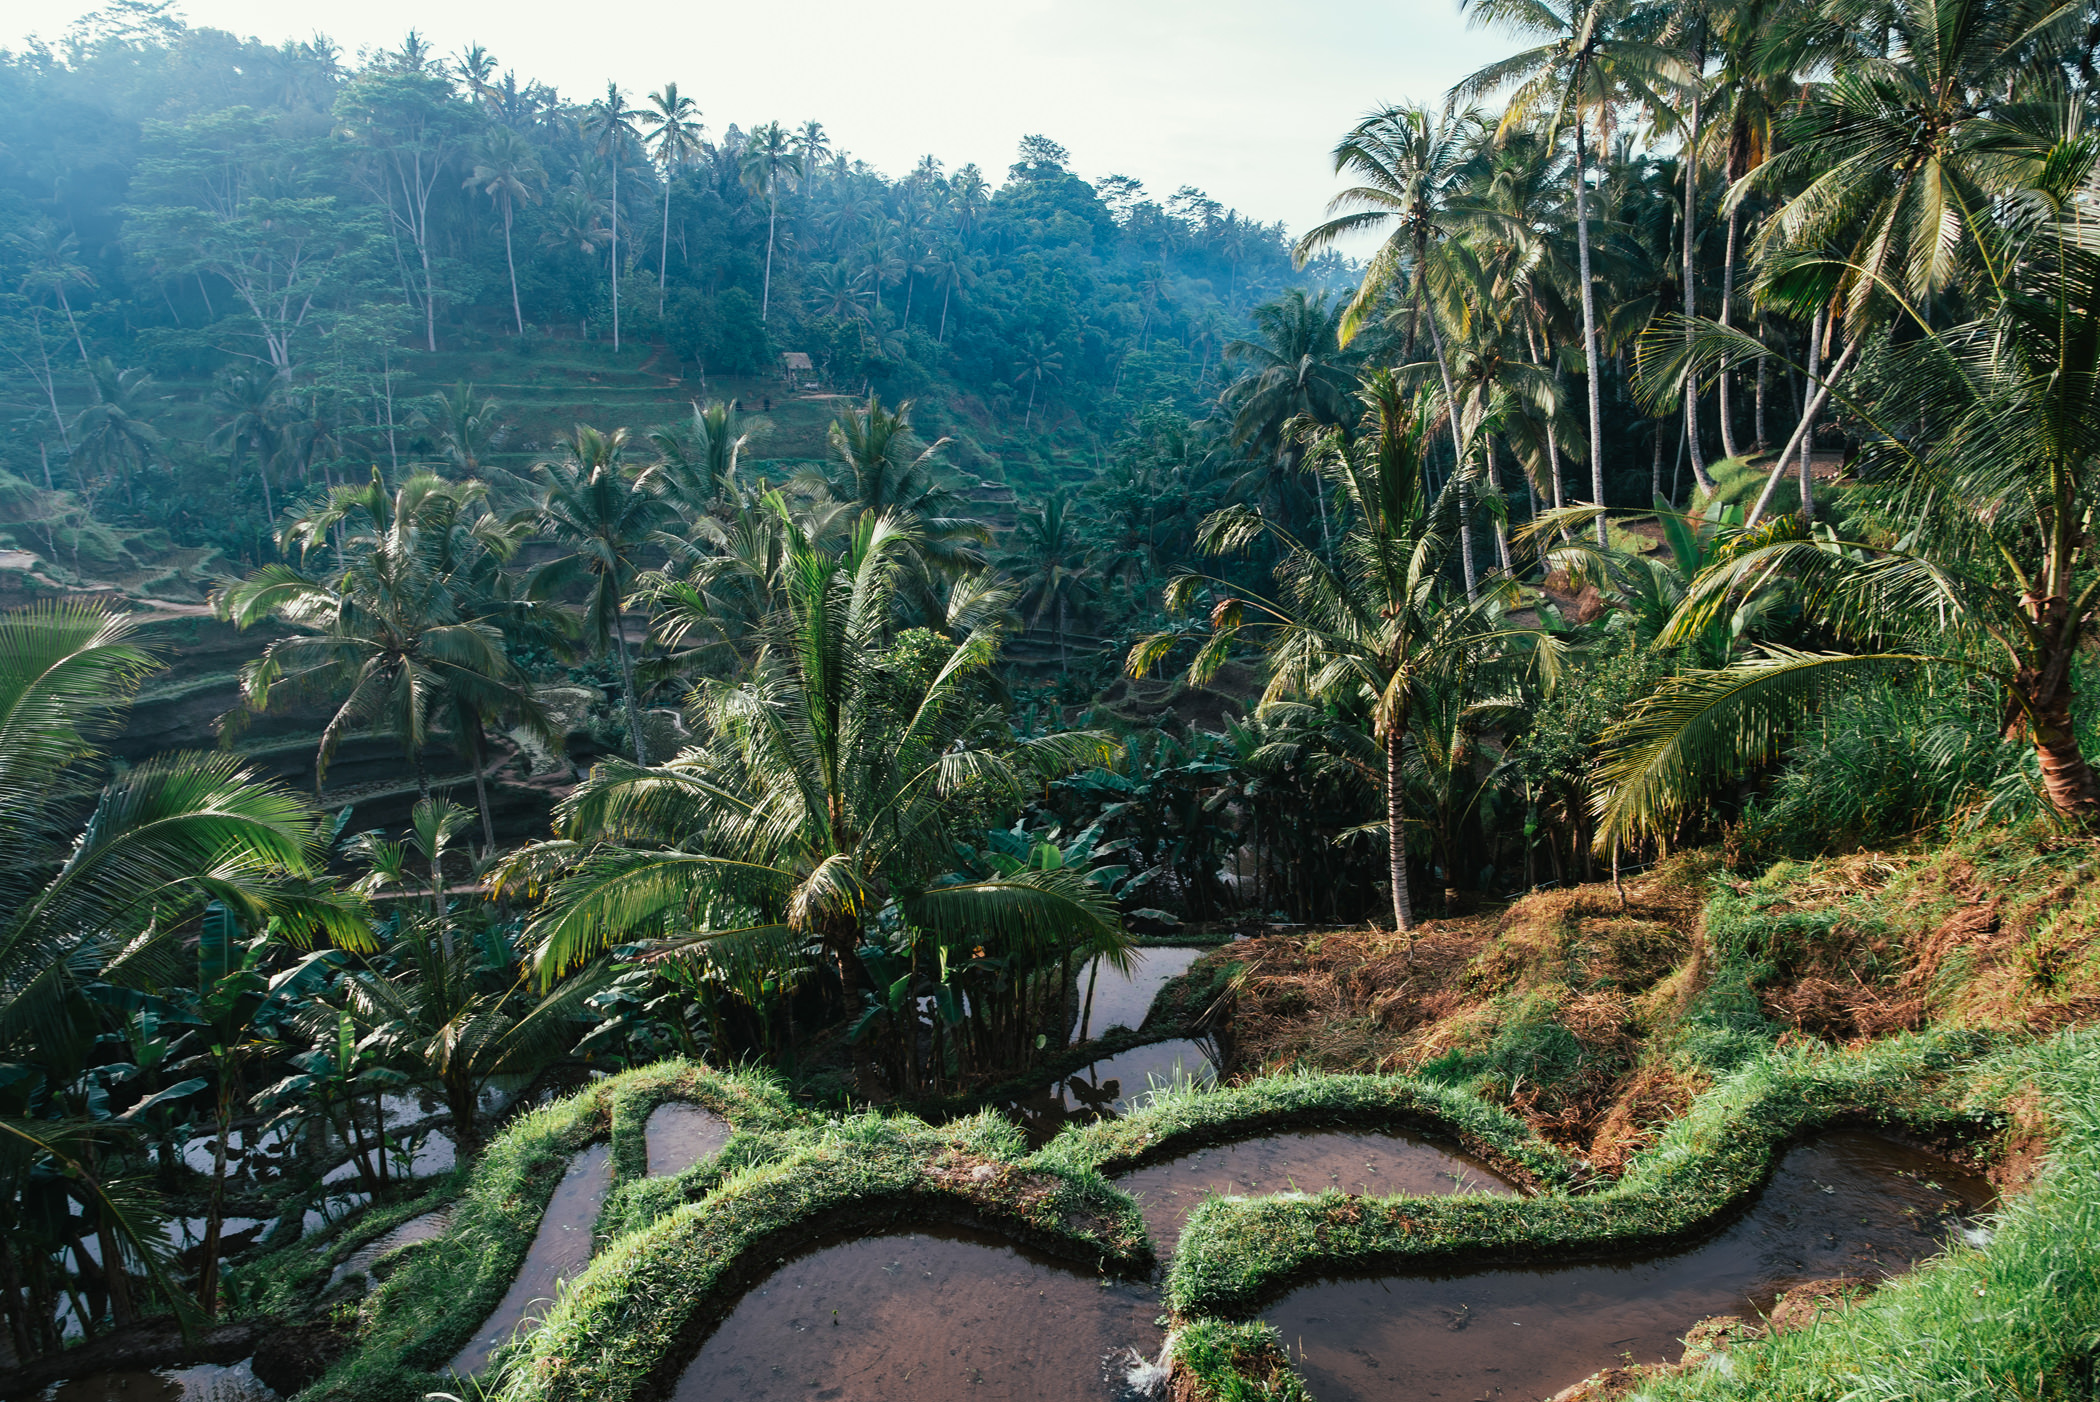
vegetation, nature, natural landscape, hill station, nature reserve, rainforest, landscape, botany, jungle, terrace, forest, tree, tropical and subtropical coniferous forests, plant, botanical garden, terrestrial plant, adaptation, tropics, plantation, mountain, mount scenery, tourism